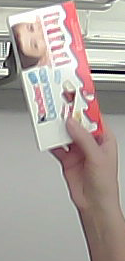
Product: kinder_chocolate